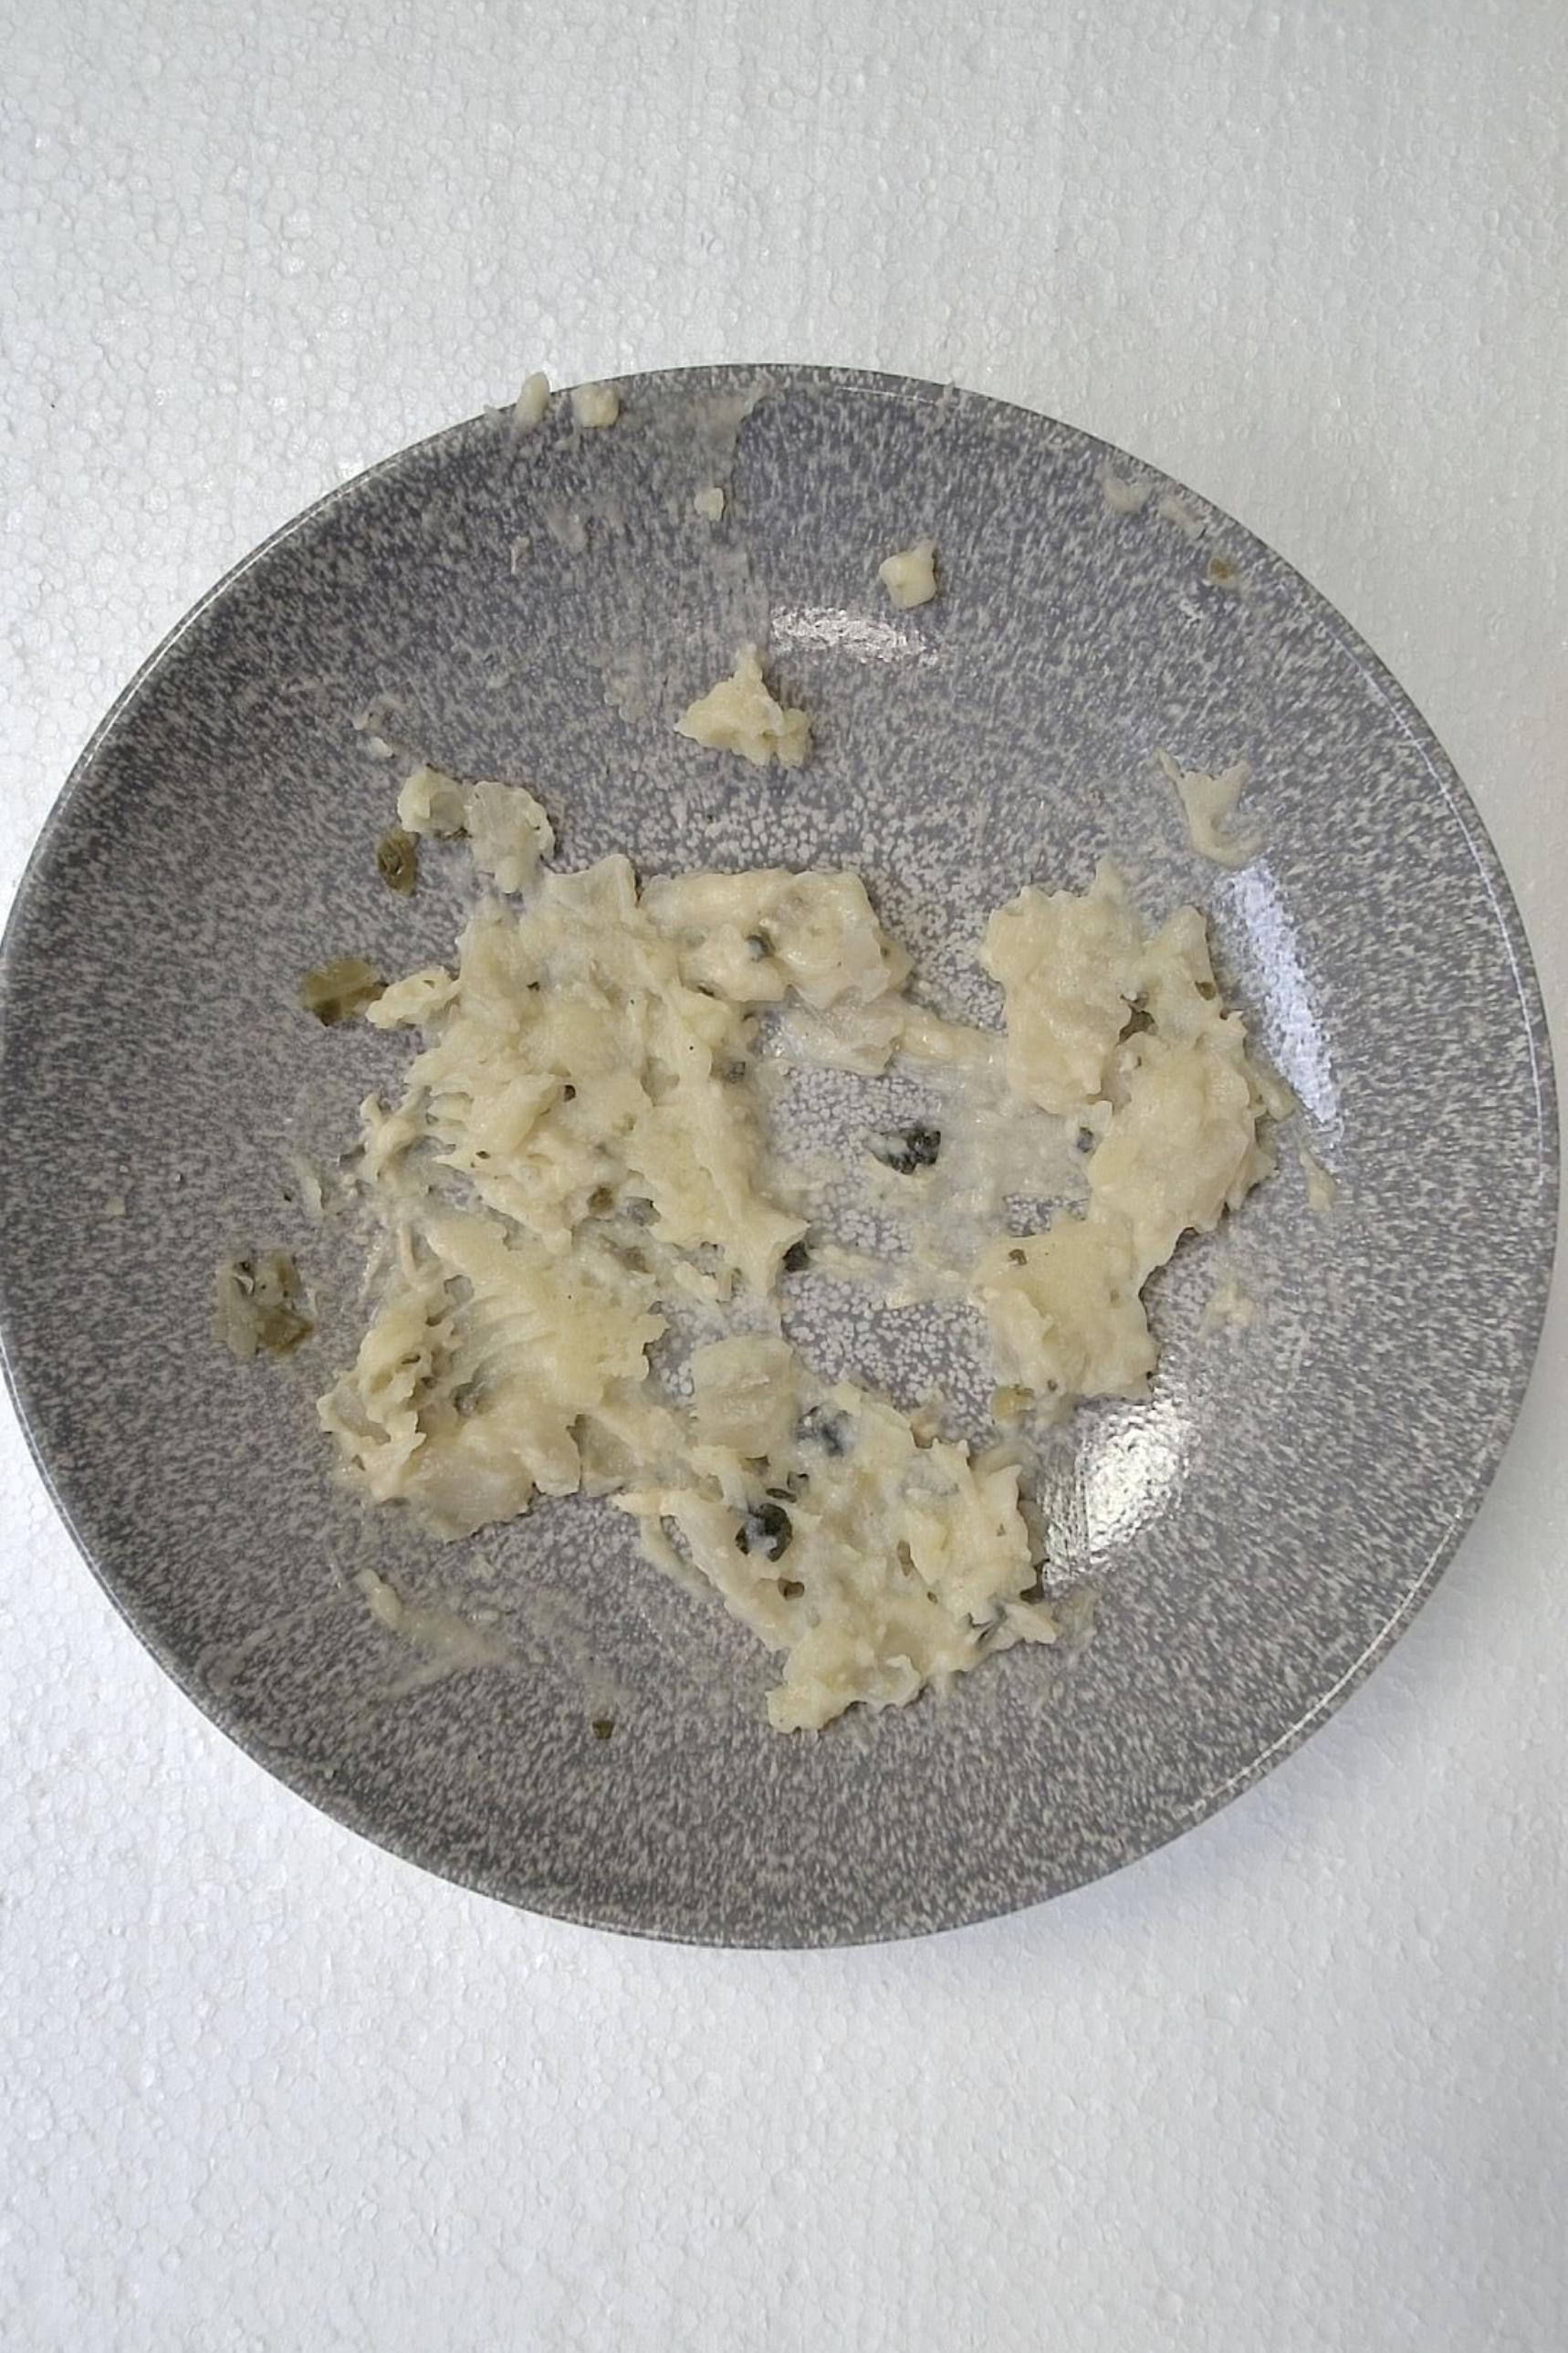
Dish: Pfanne mit Kartoffelpüree , Fleischbällchen gebrüht und Wirsing Zwiebel in Helle Sauce
Portion size: Normale Portion
Ingredients: mashed-potatoes, savoy-cabbage, onion, light-sauce-or-white-sauce, poached-meatballs
Weight as served: 350 g
Energy as served: 383.76 kcal (1.603,440 kJ)
Fat: 22.84 g (saturated: 7.97 g)
Carbohydrates: 28.33 g (sugar: 5 g)
Protein: 14.74 g
Salt: 3.41 g
Weight after return: 0 g
Energy after return: 0 kcal